Arc-et-Senans station

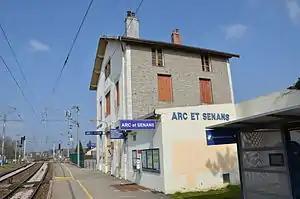
The station building in 2015

Arc-et-Senans station is a railway station in the commune of Arc-et-Senans, in the French department of Doubs, in the Bourgogne-Franche-Comté region. It is located at the junction of the and Dijon–Vallorbe lines of SNCF.